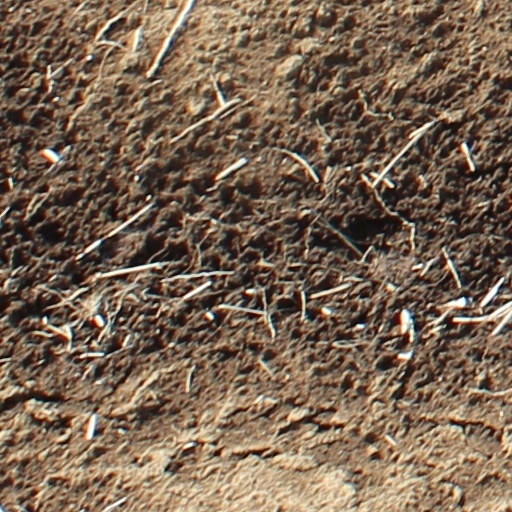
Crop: wheat